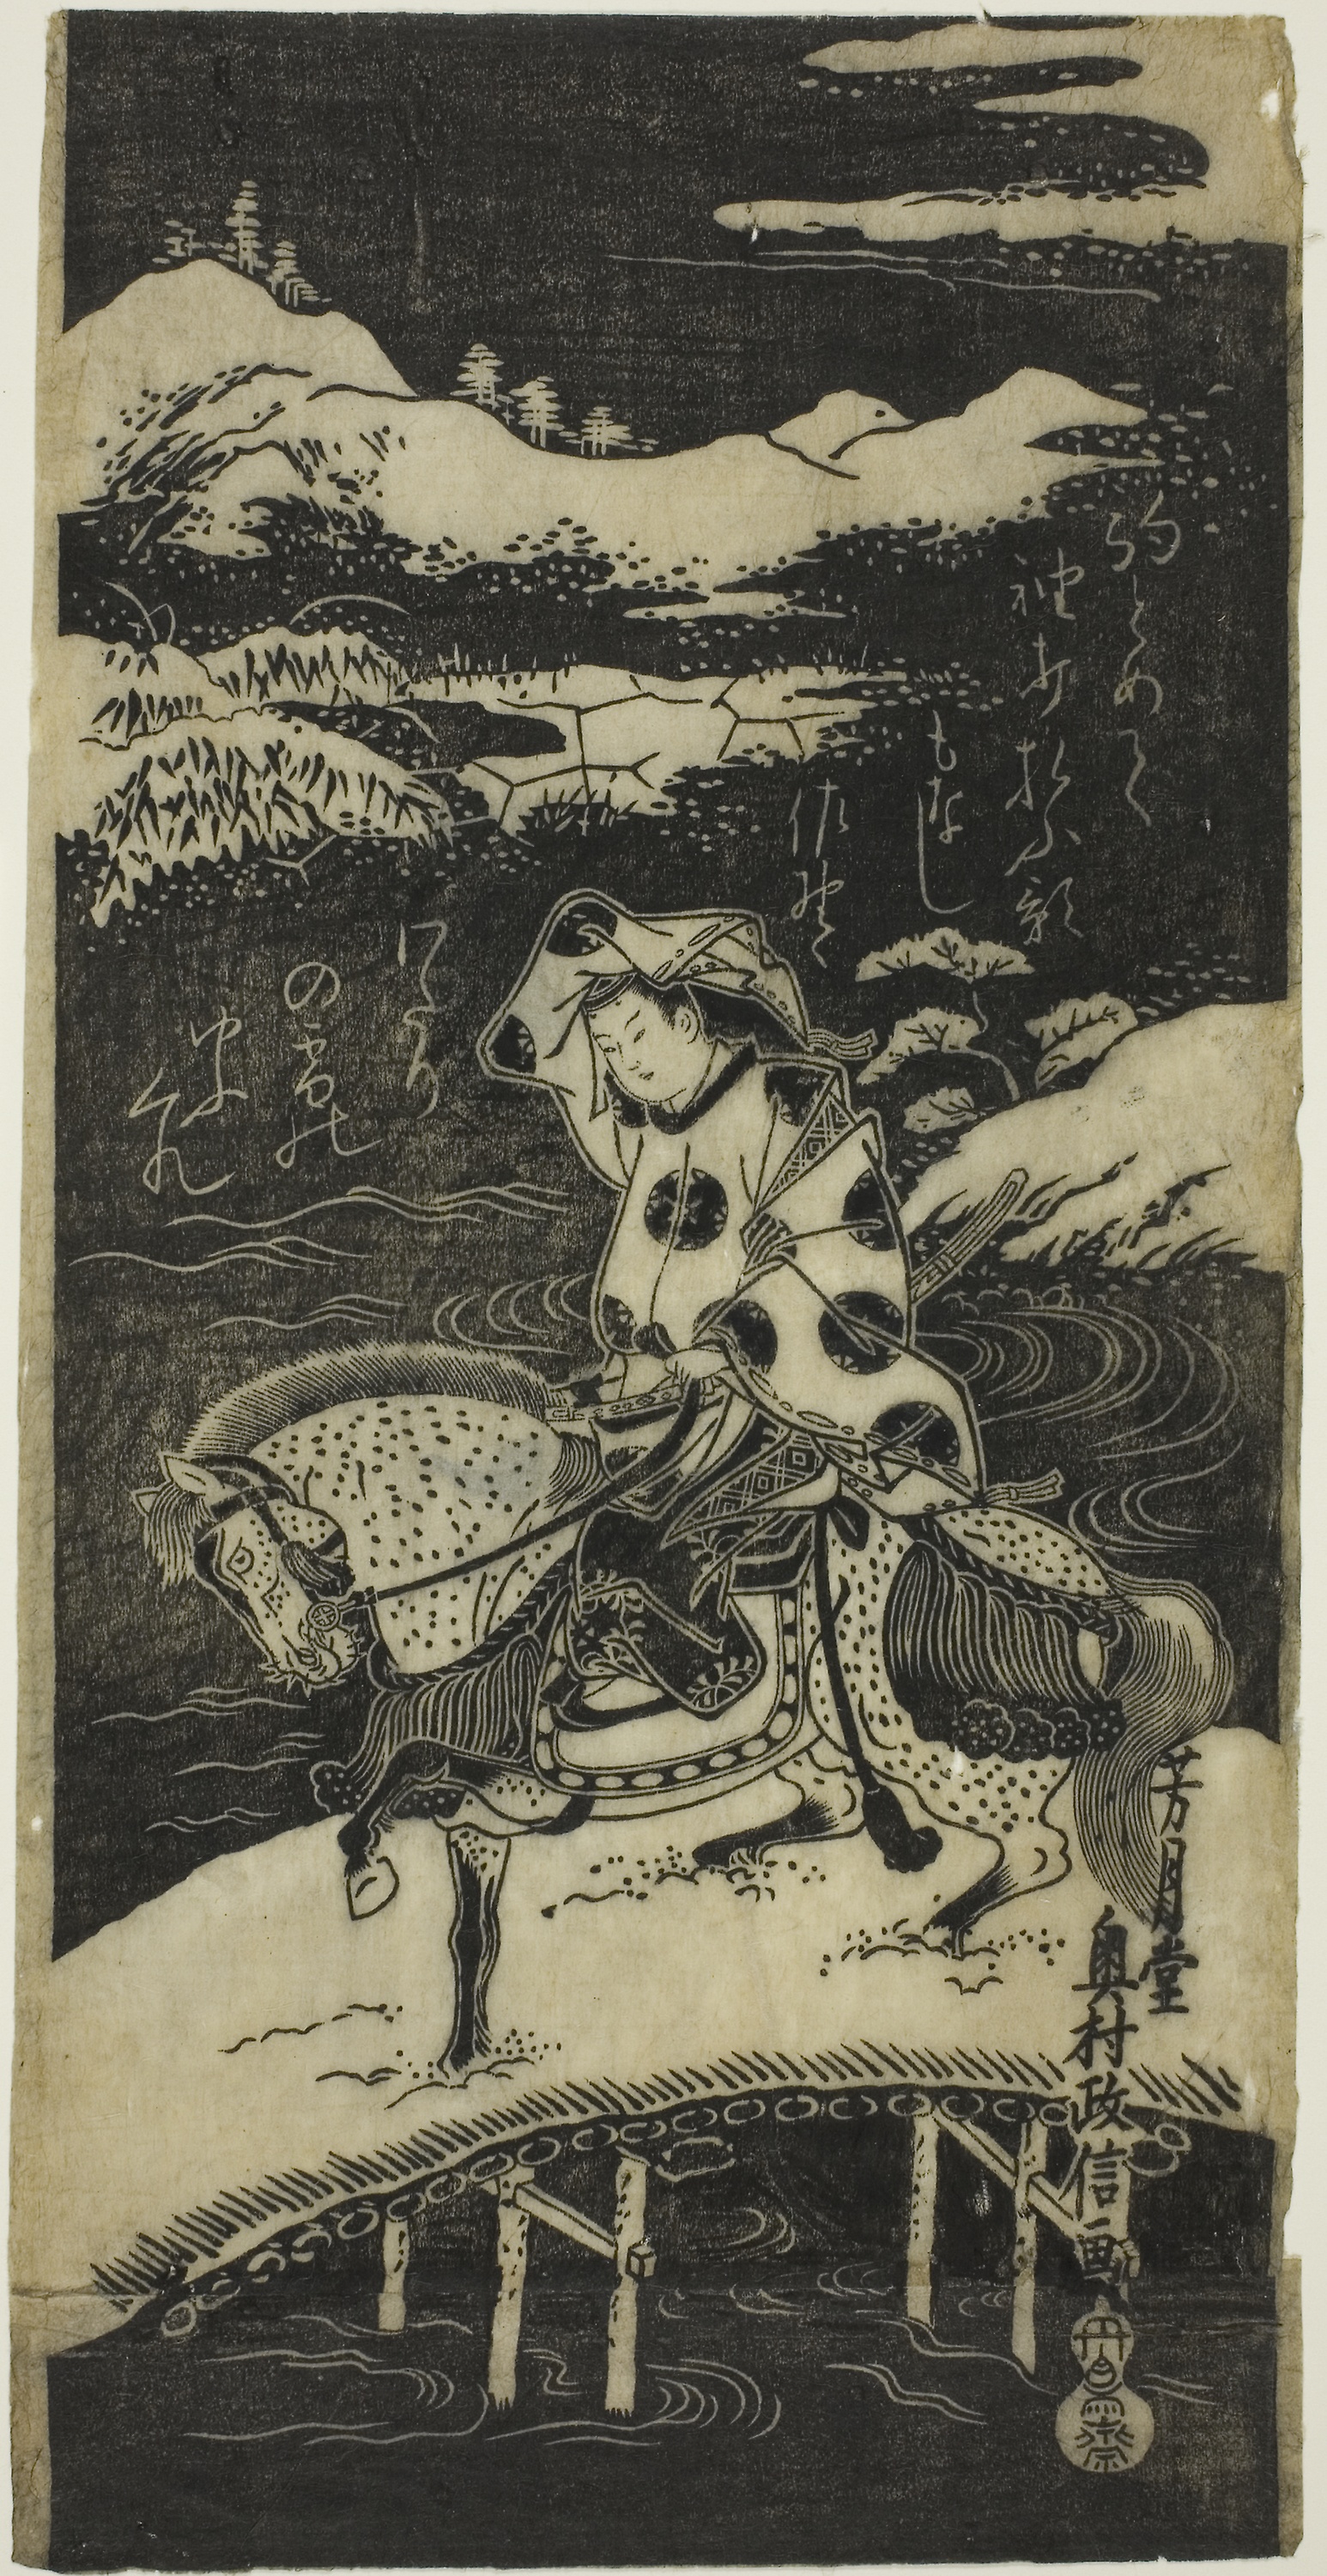
illustration, art, printmaking, fictional character, fiction, drawing